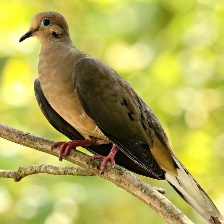
Species: MOURNING DOVE
Scientific name: ZENAIDA MACROURA